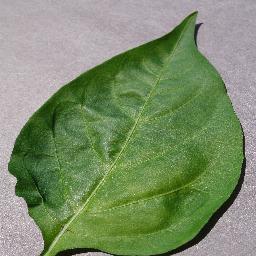
Label: Pepper,_bell___healthy